Government Johnson College

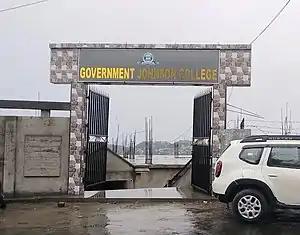
Johnson College, Khatla

Bungkawn College: Bungkawn college traces its beginning when the community leaders of Bungkawn had the objective of beginning academic pursuits closer to students in the neighborhood. On 20 May 1992, Bungkawn College was established and the private college solely depends on the financial contribution made by the local community. Following the policy of Government of Mizoram, it was amalgamated with Johnson College, Khatla on 24 October 2002.